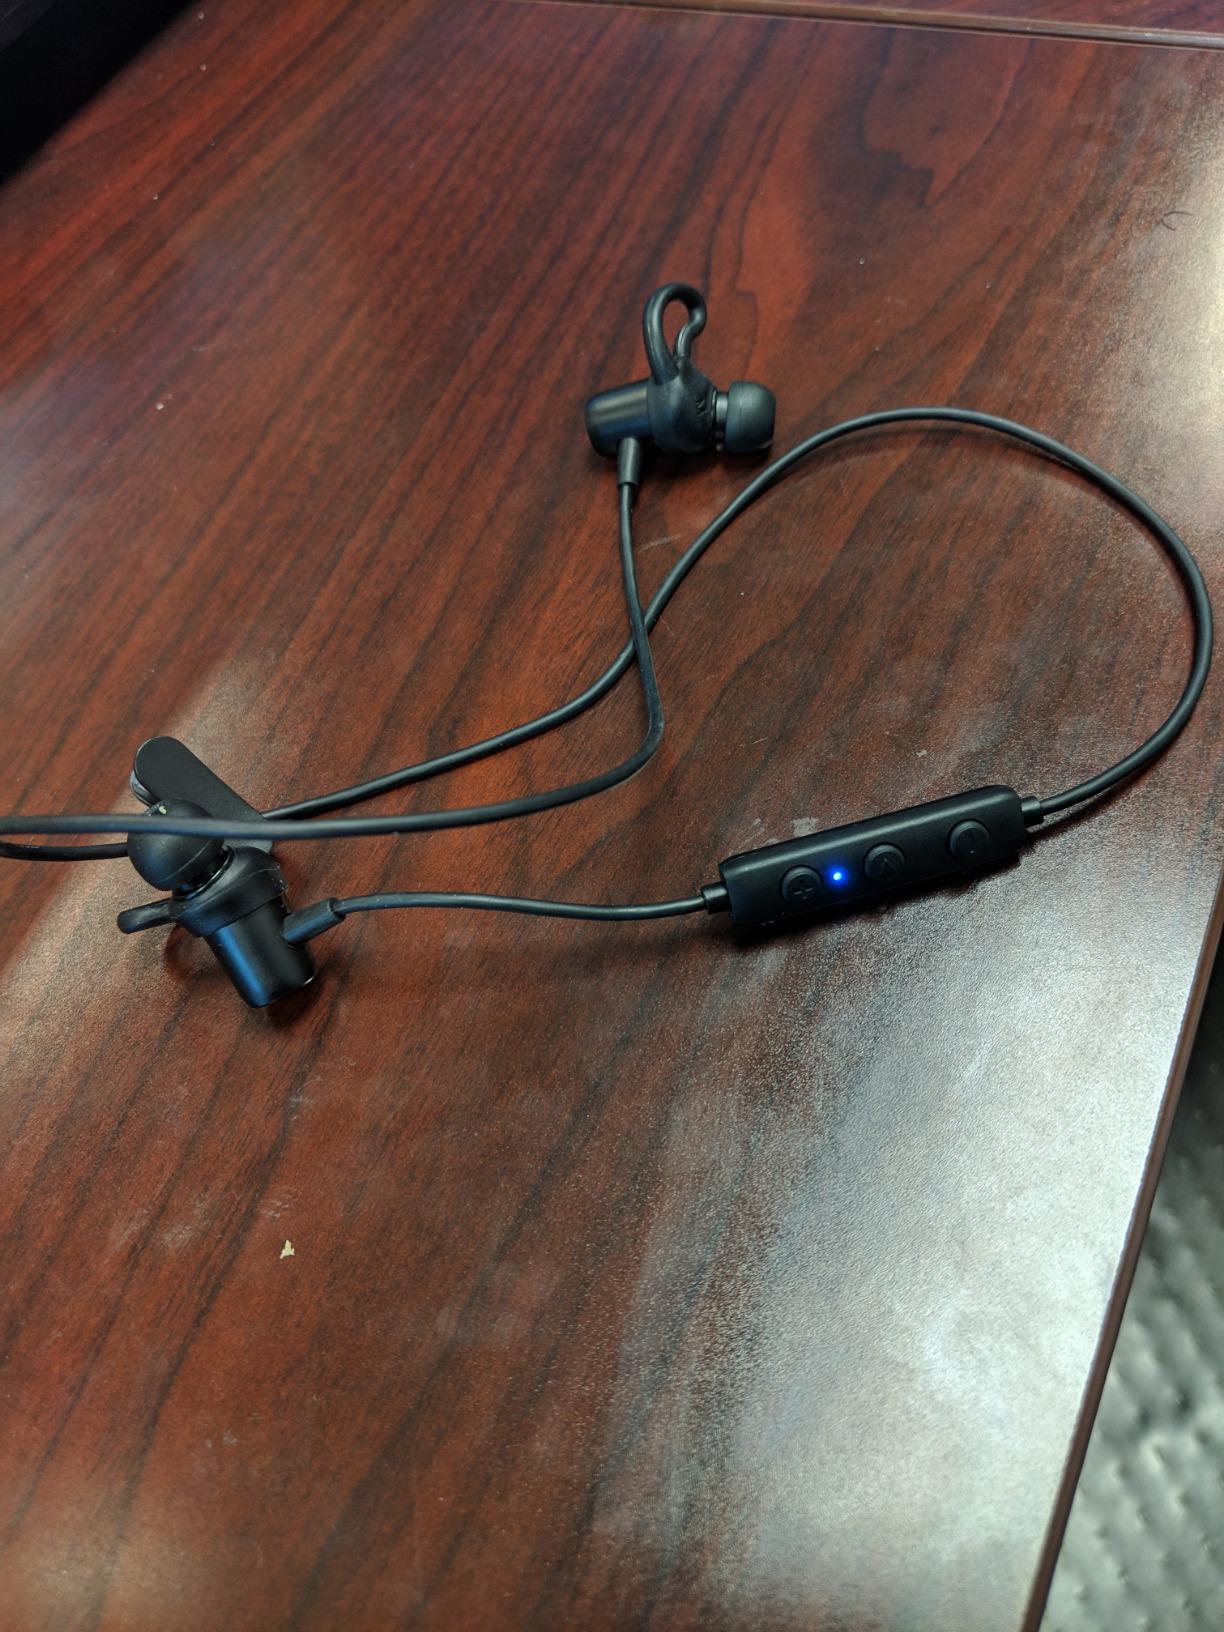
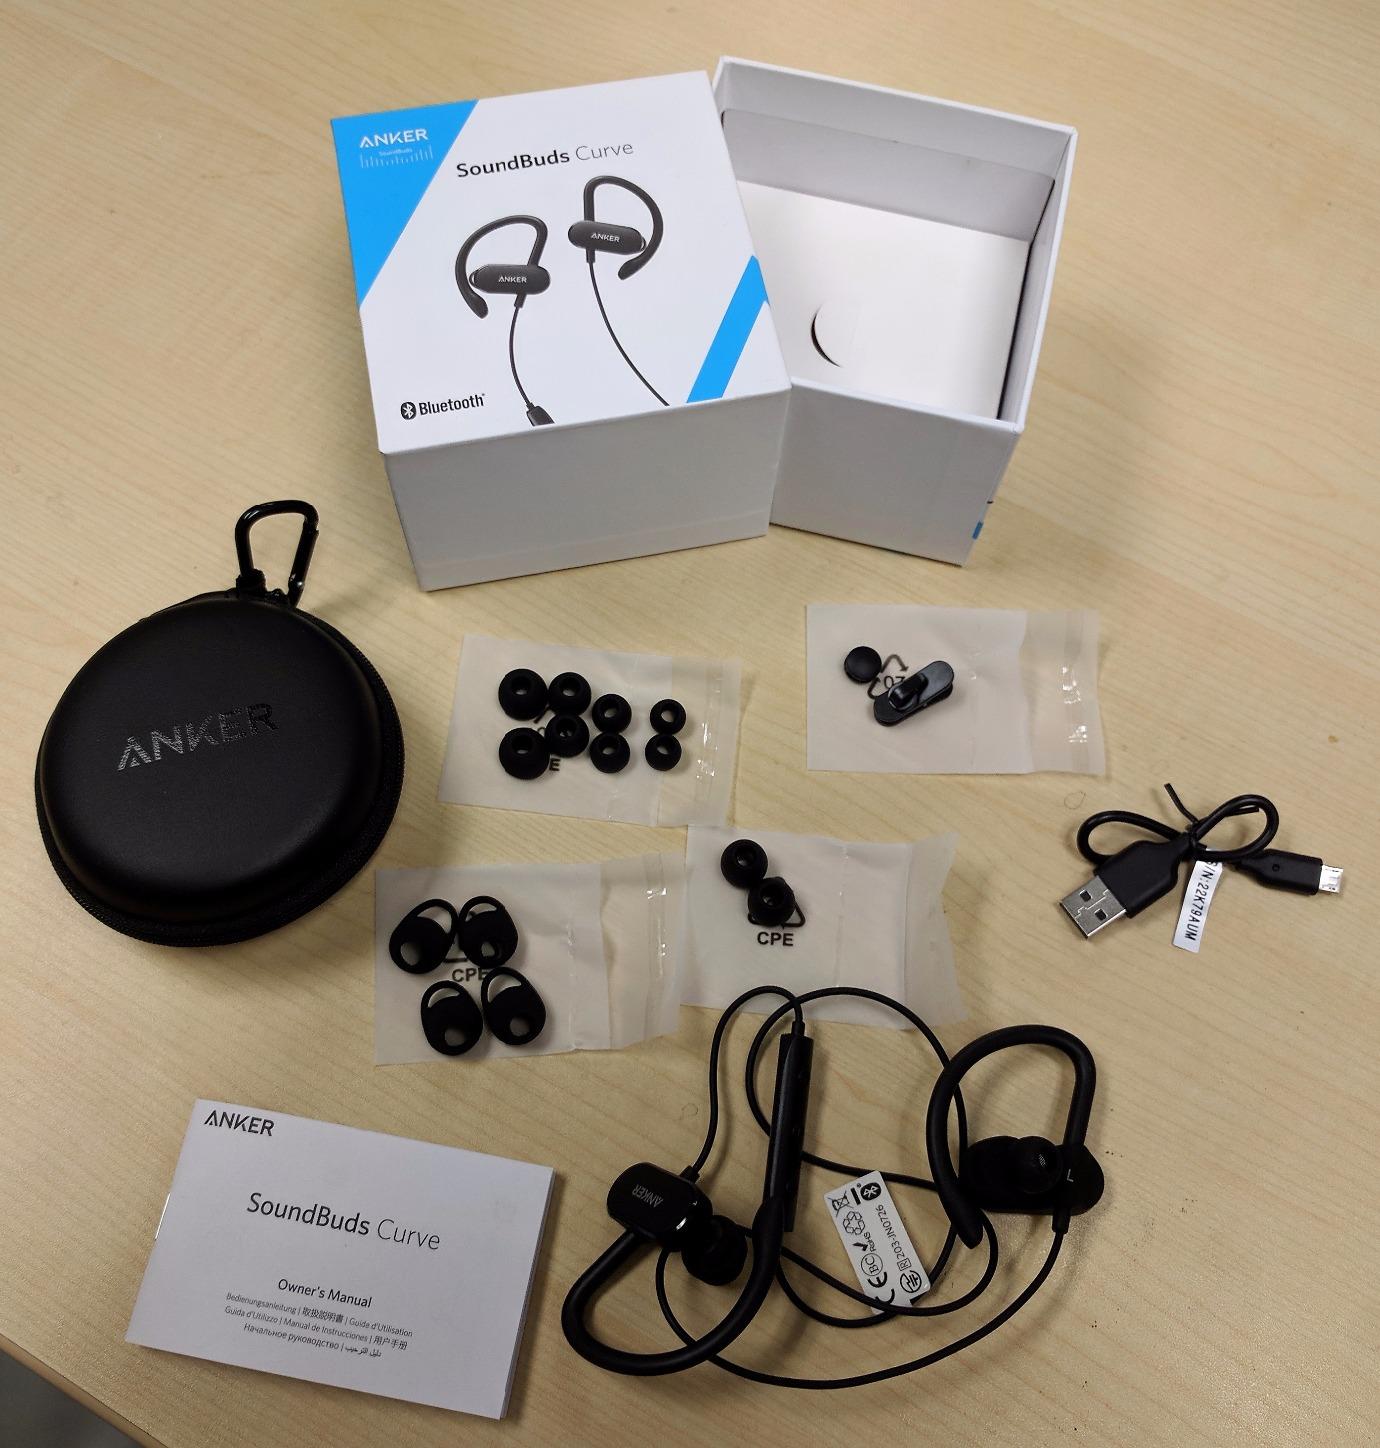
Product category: headphones
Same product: no